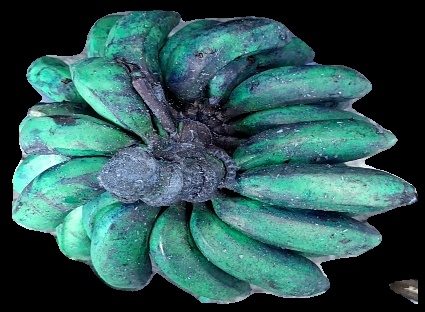
Variety: rasbale
Grade: grade3